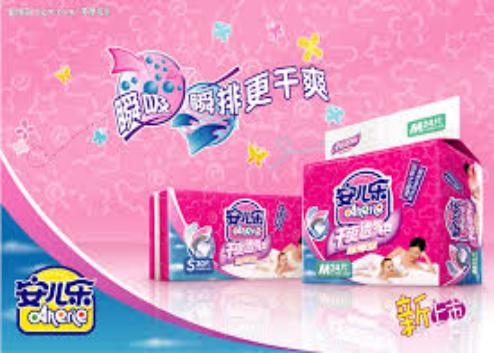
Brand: anerle
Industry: Necessities